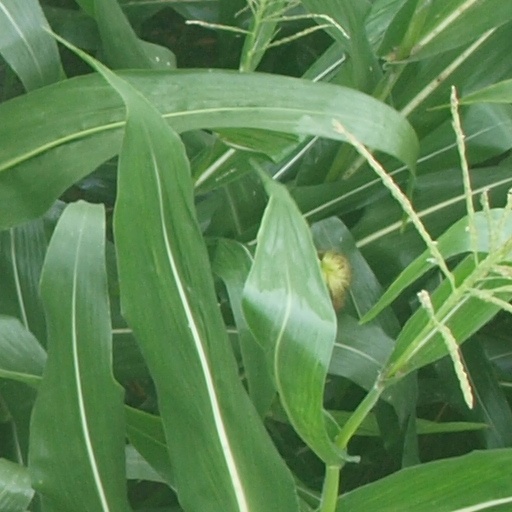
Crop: maize; corn